Nanjing No.13 Middle School

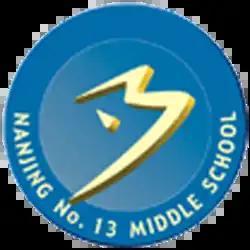

Nanjing No.13 Middle School is a senior high school located in Xuanwu District, Nanjing, Jiangsu Province, China, near the city government. It is a Four-Star key high school of Jiangsu Province.